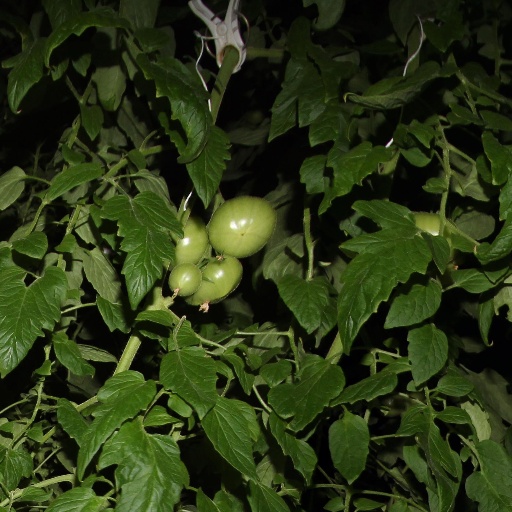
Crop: tomato